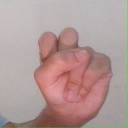
अक्षर: स